Tetanic fade

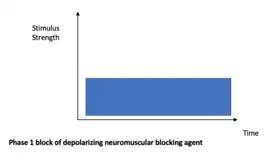
Response of Muscle Tissue to Evoked Tetanic Stimulation Under Phase 1 Block Demonstrate Diminished Response.

Depolarizing neuromuscular blocking agents (i.e. Succinylcholine) employ their effect by binding to the ach receptor and activating it, unlike acetylcholine though, the drug is not rapidly degraded by acetylcholinesterase. Succinylcholine propagates in high concentration for longer duration until it is degraded in the plasma and liver by a different enzyme (pseudocholinesterase). This continues to activate the Ach receptor, and prevents sodium channels from recovering to their active state. This leads to muscle relaxation and termed phase 1 block, clinically it will present as a diminished twitch response during tetanic stimulation.